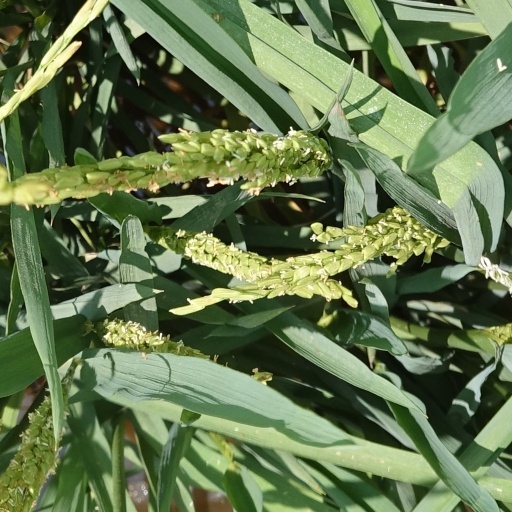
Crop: rice